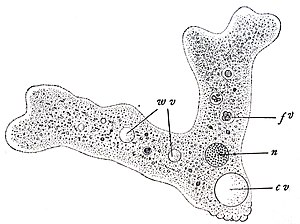
Amøbe
Amoeba Proteus, x 280
Amoeba Proteus, x 280
Amøben er et halv millimeter stor protozo, som er opbygget af én celle. Amøber klassificeres i øjeblikket under protister under protozoer, men klassificeringen bliver ændret når en bedre forefindes.